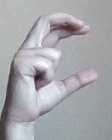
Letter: thal